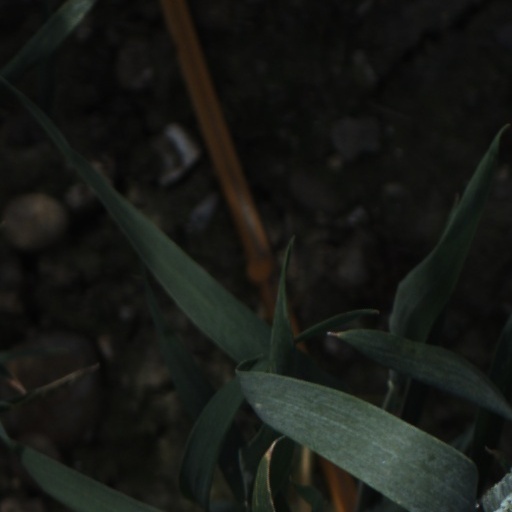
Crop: wheat